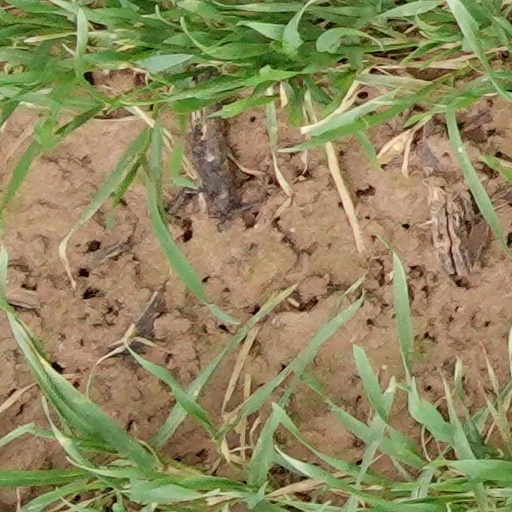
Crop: wheat